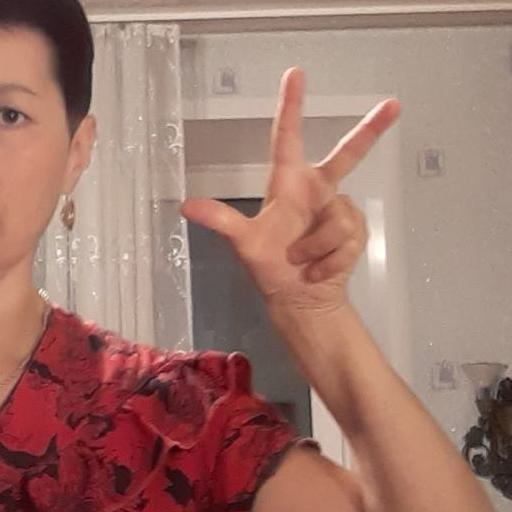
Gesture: three2